Winter Olympic Games

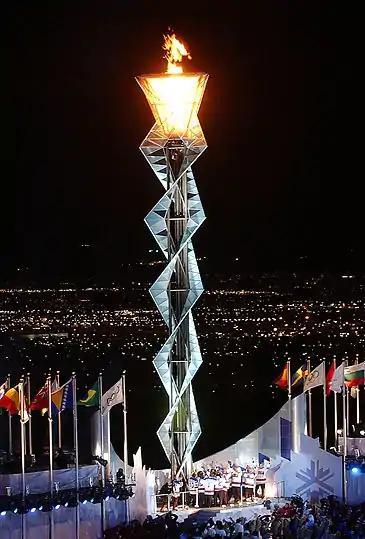
The Olympic flame during the Opening Ceremony of the 2002 Games in Salt Lake City

After a tumultuous host city process, the 2002 Winter Olympics were held in Salt Lake City, United States. 2,399 athletes from 77 National Olympic Committees participated in 78 events in 7 sports. These Games were the first to take place since the September 11 attacks of 2001, which meant a higher degree of security to avoid a terrorist attack. The opening ceremony saw signs of the aftermath of the events of that day, including the flag that flew at Ground Zero, and honour guards of NYPD and FDNY members.